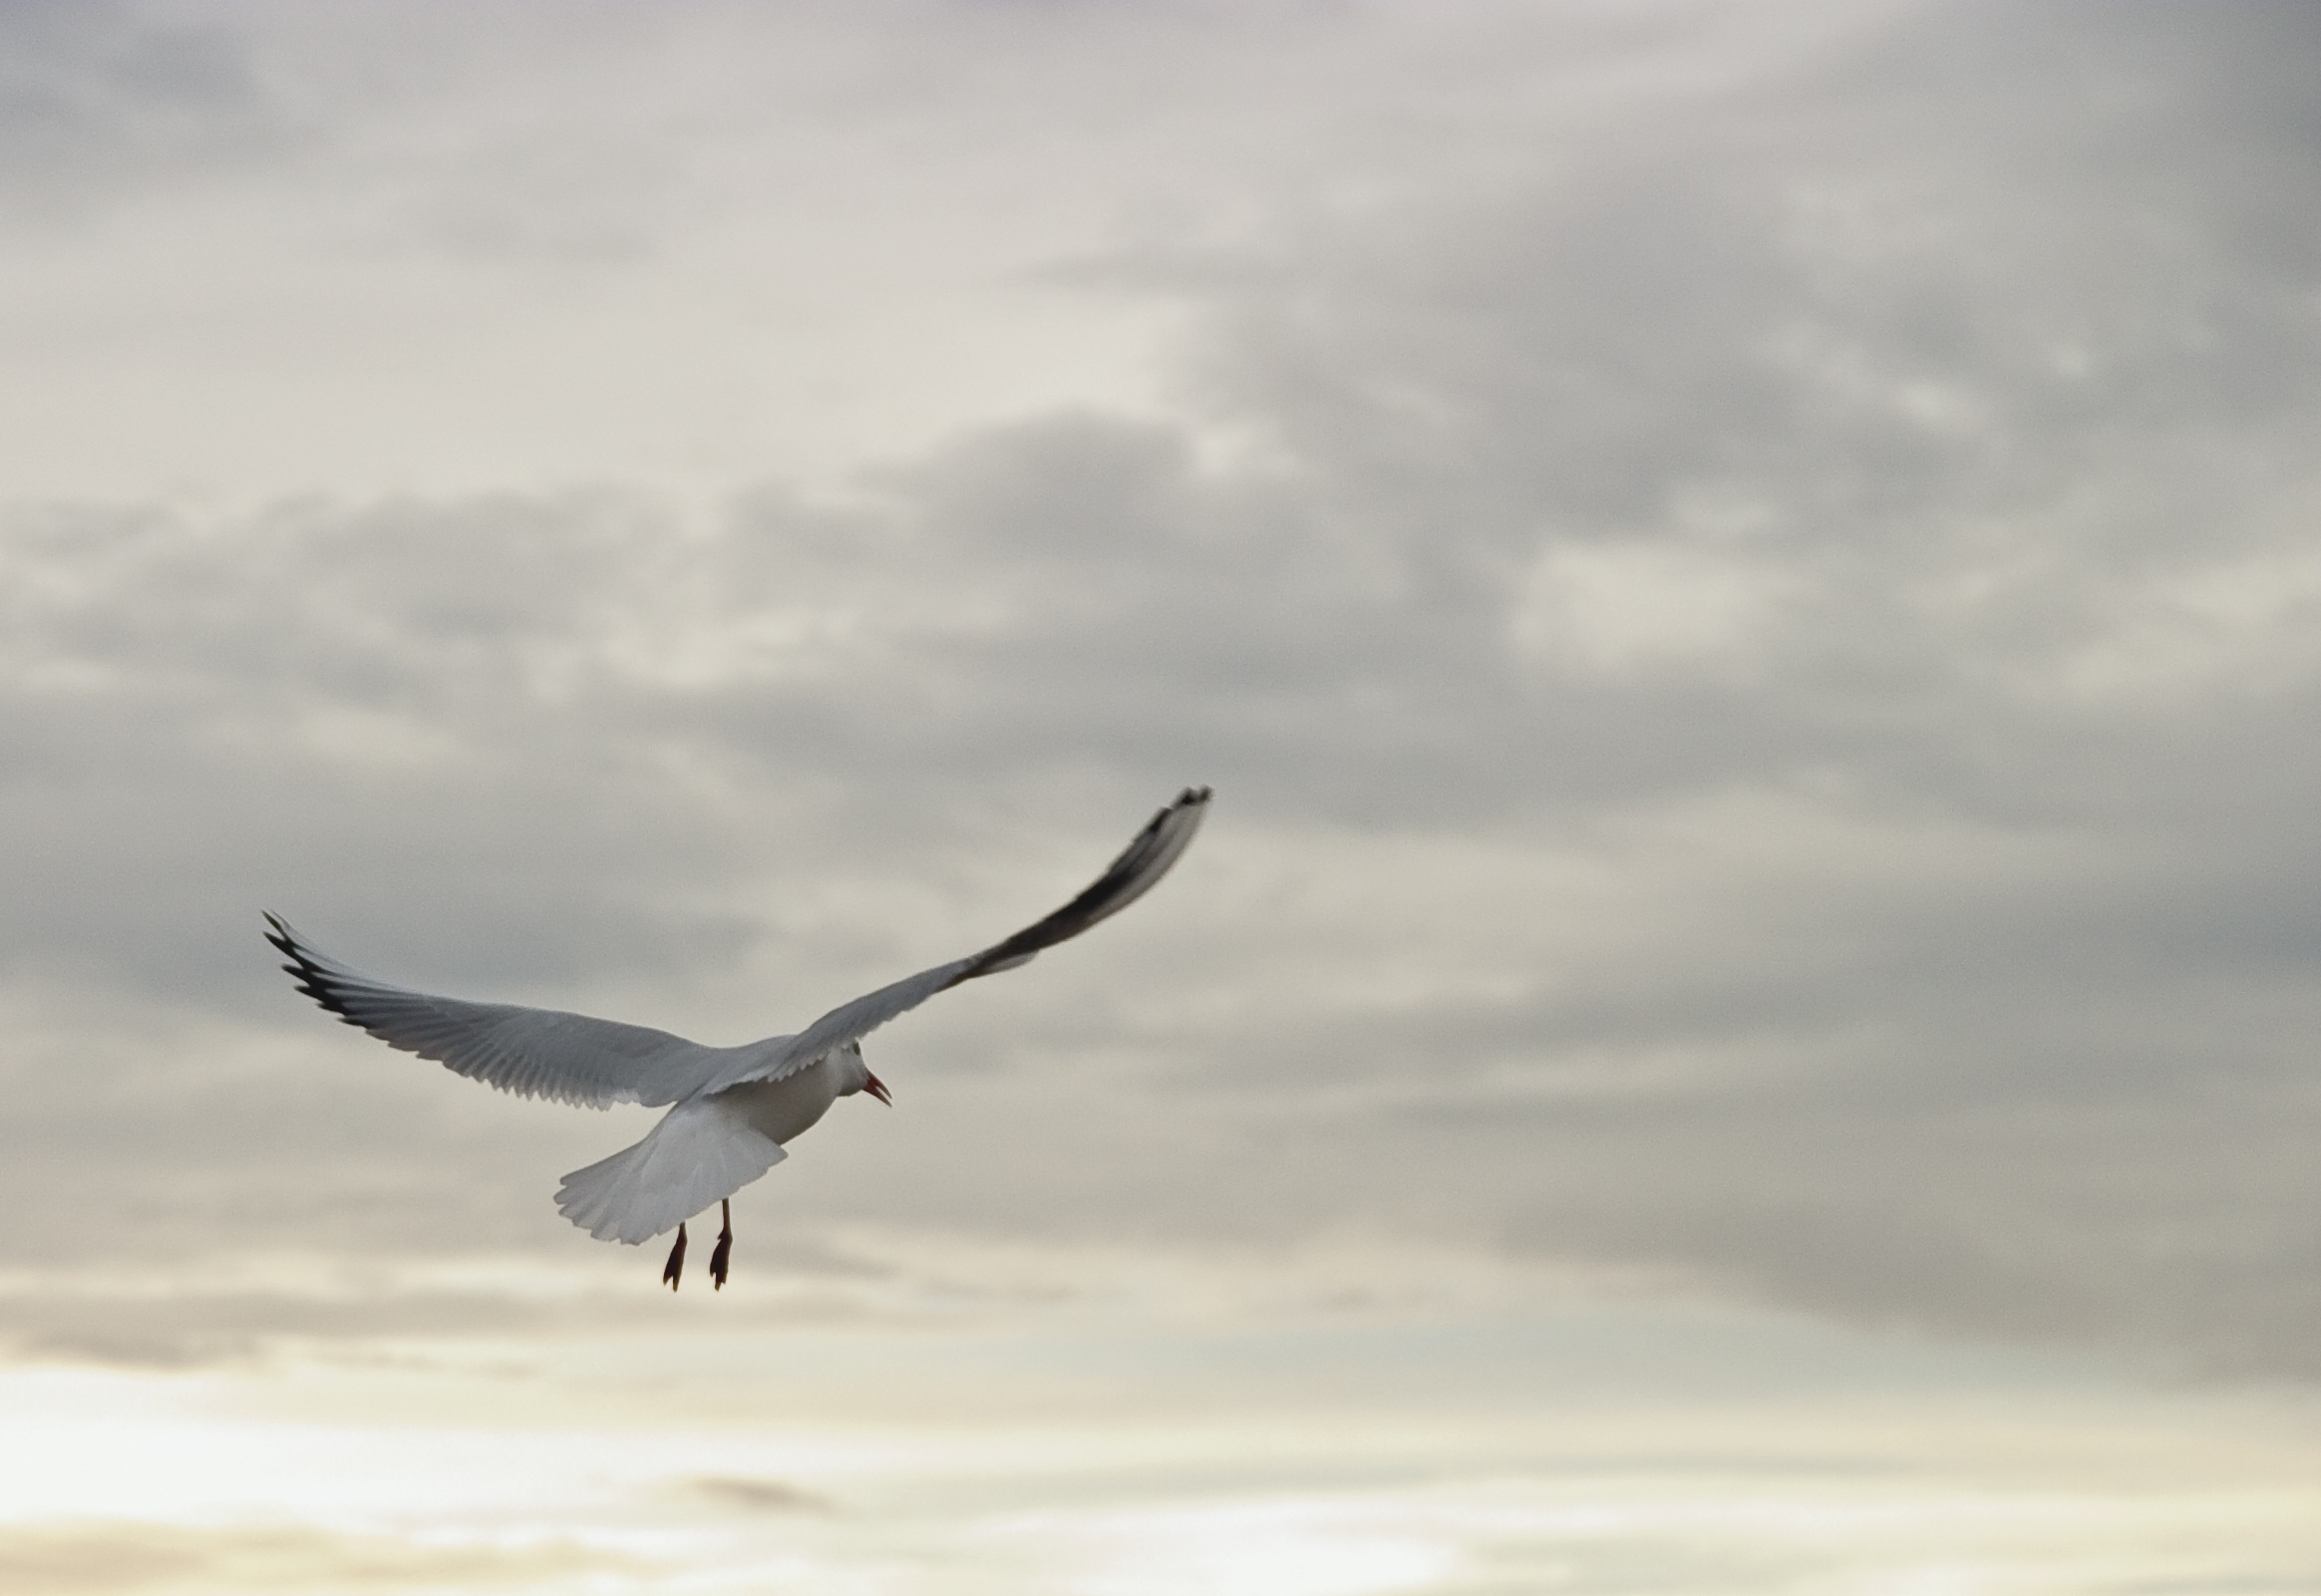
bird, wing, sky, seabird, fly, seagull, gull, flight, covered, freedom, animals, vertebrate, harmony, cloudiness, charadriiformes, atmosphere of earth